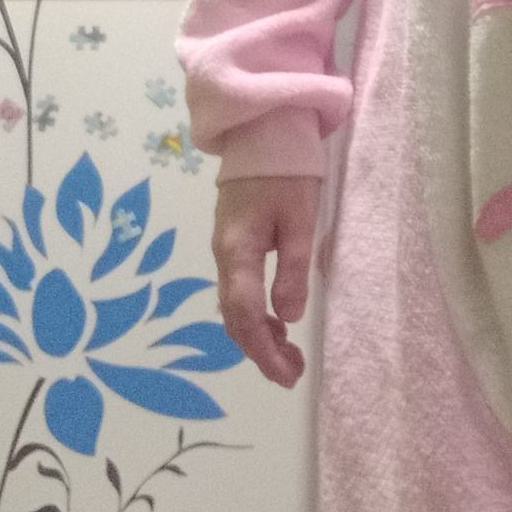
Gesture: no_gesture